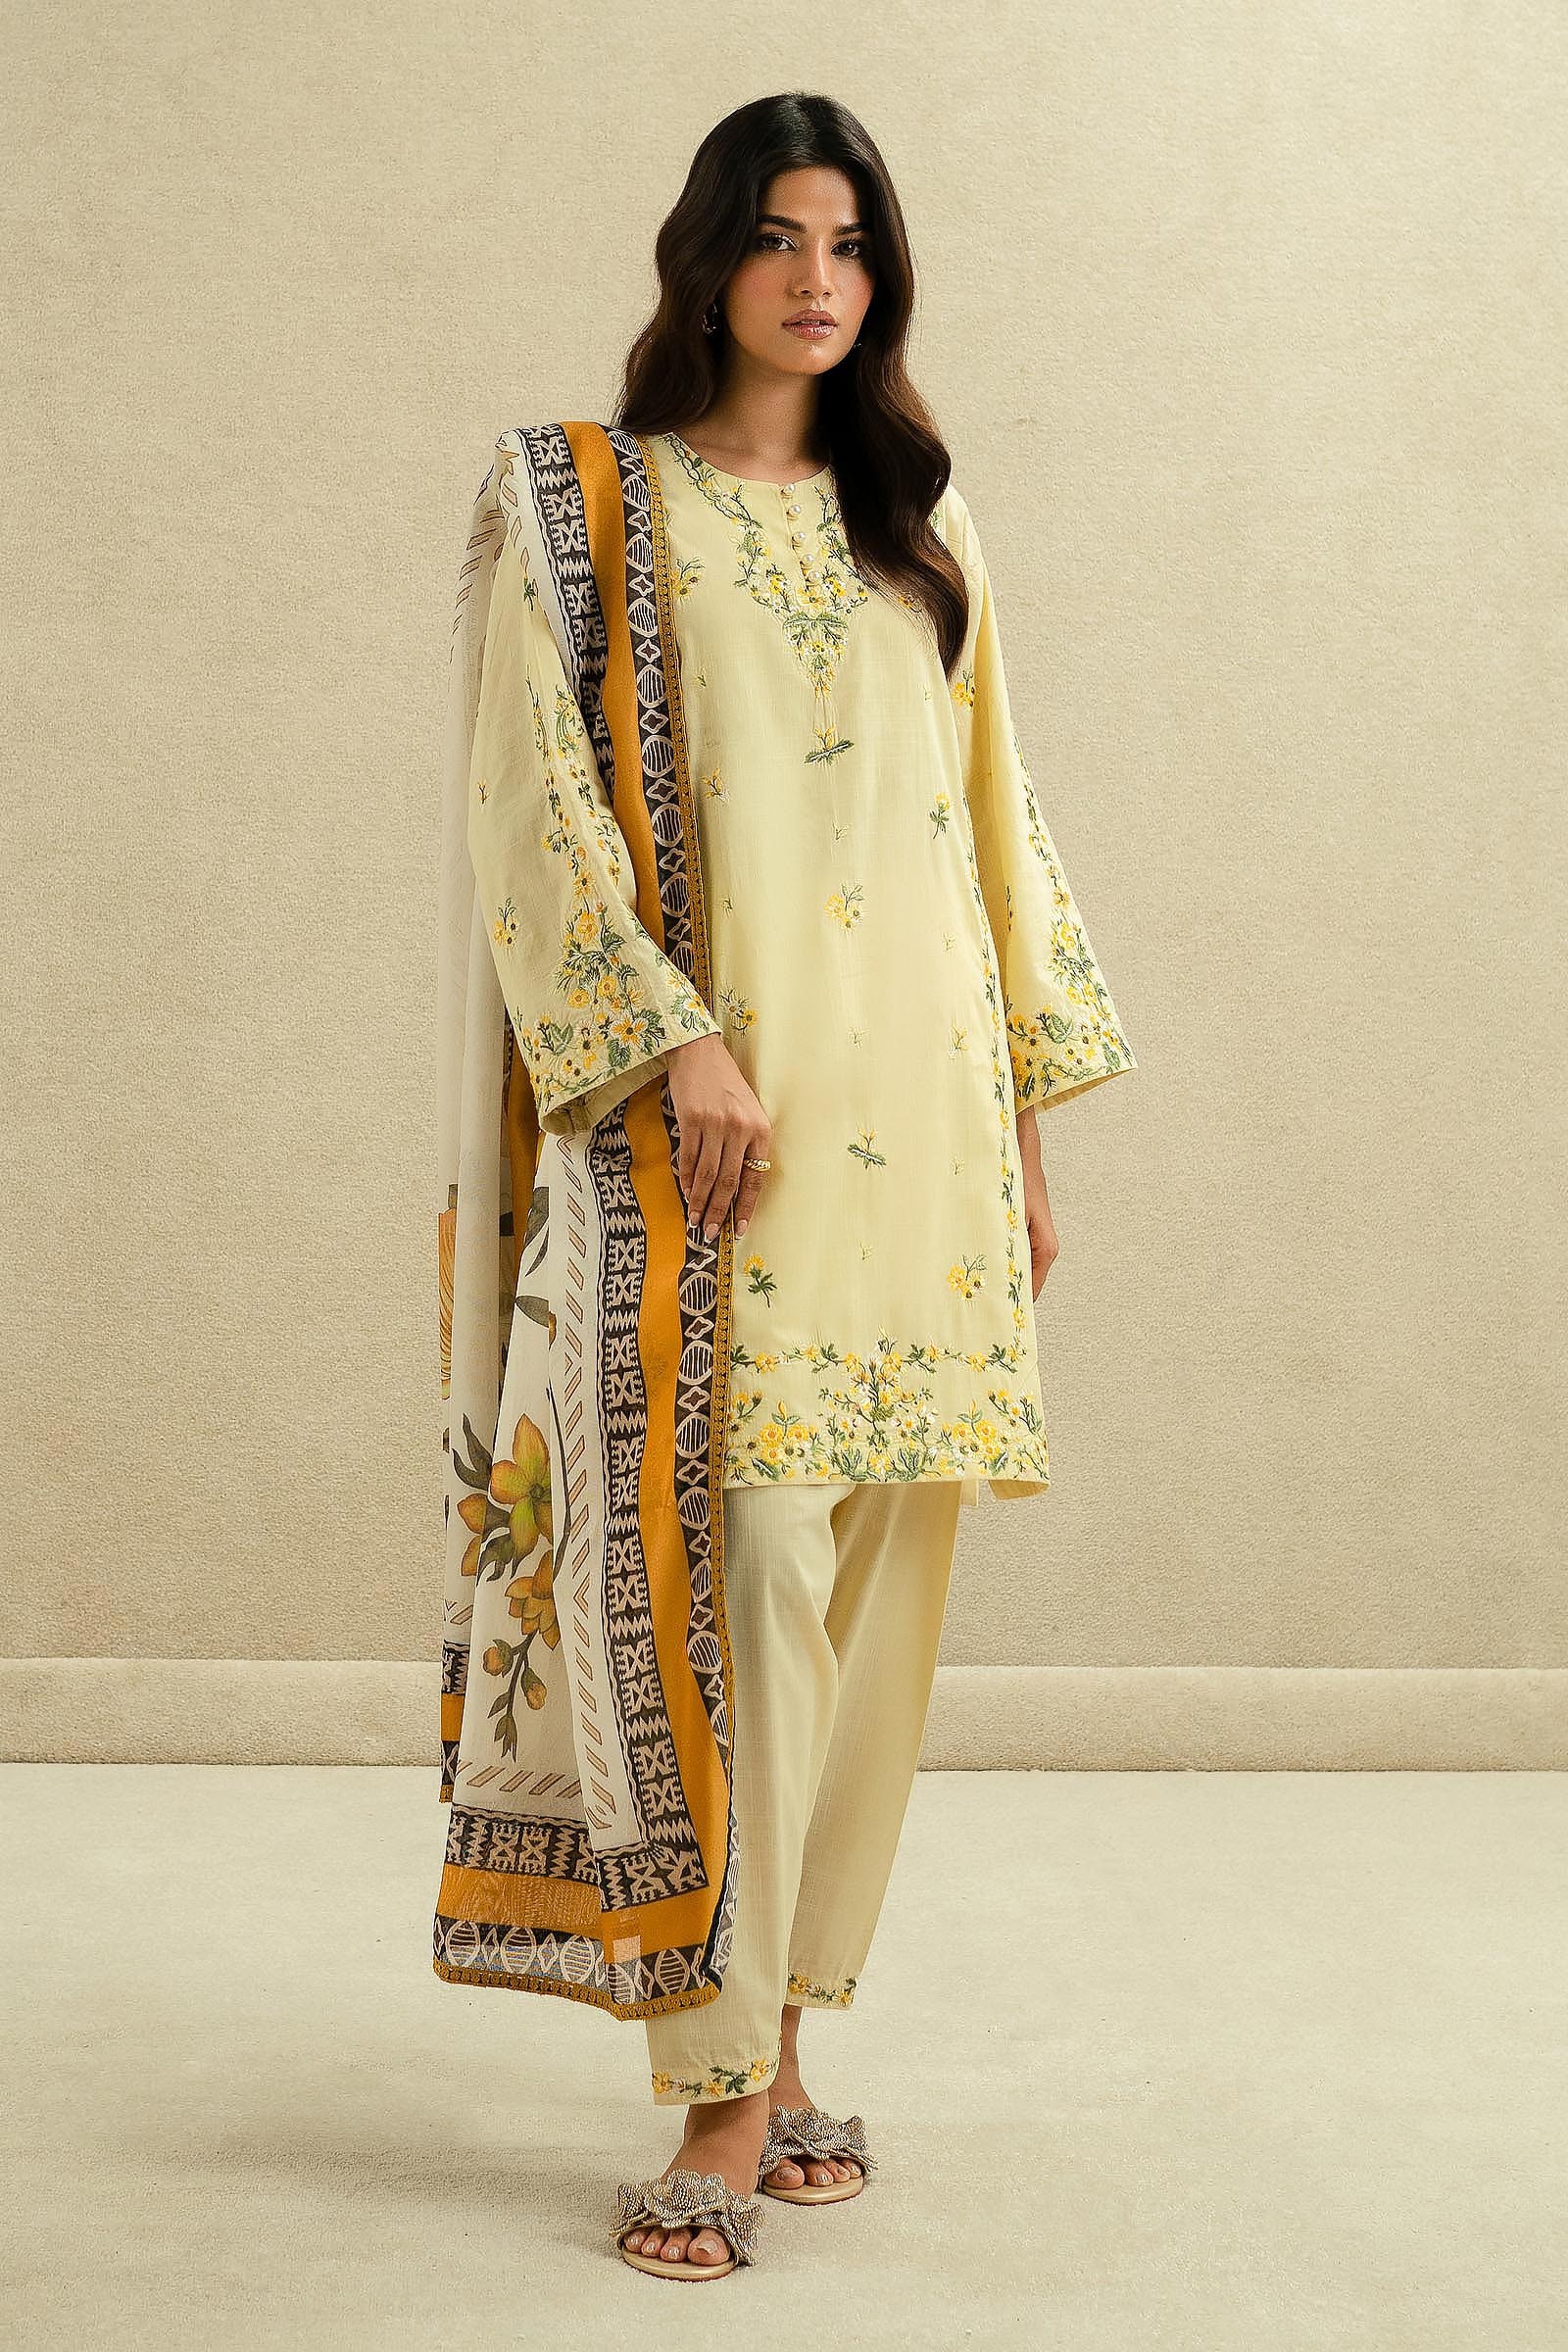
yellow multi embroidered salwar suit